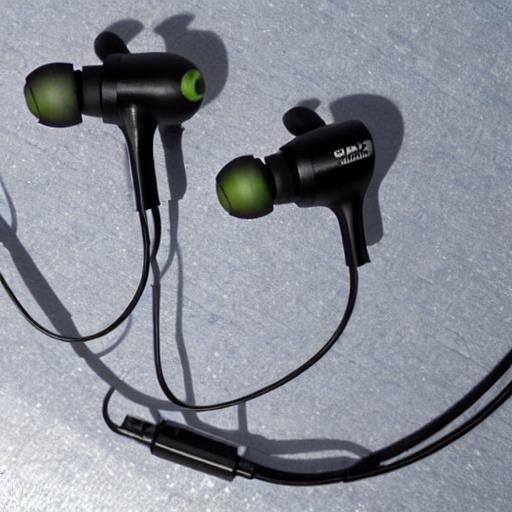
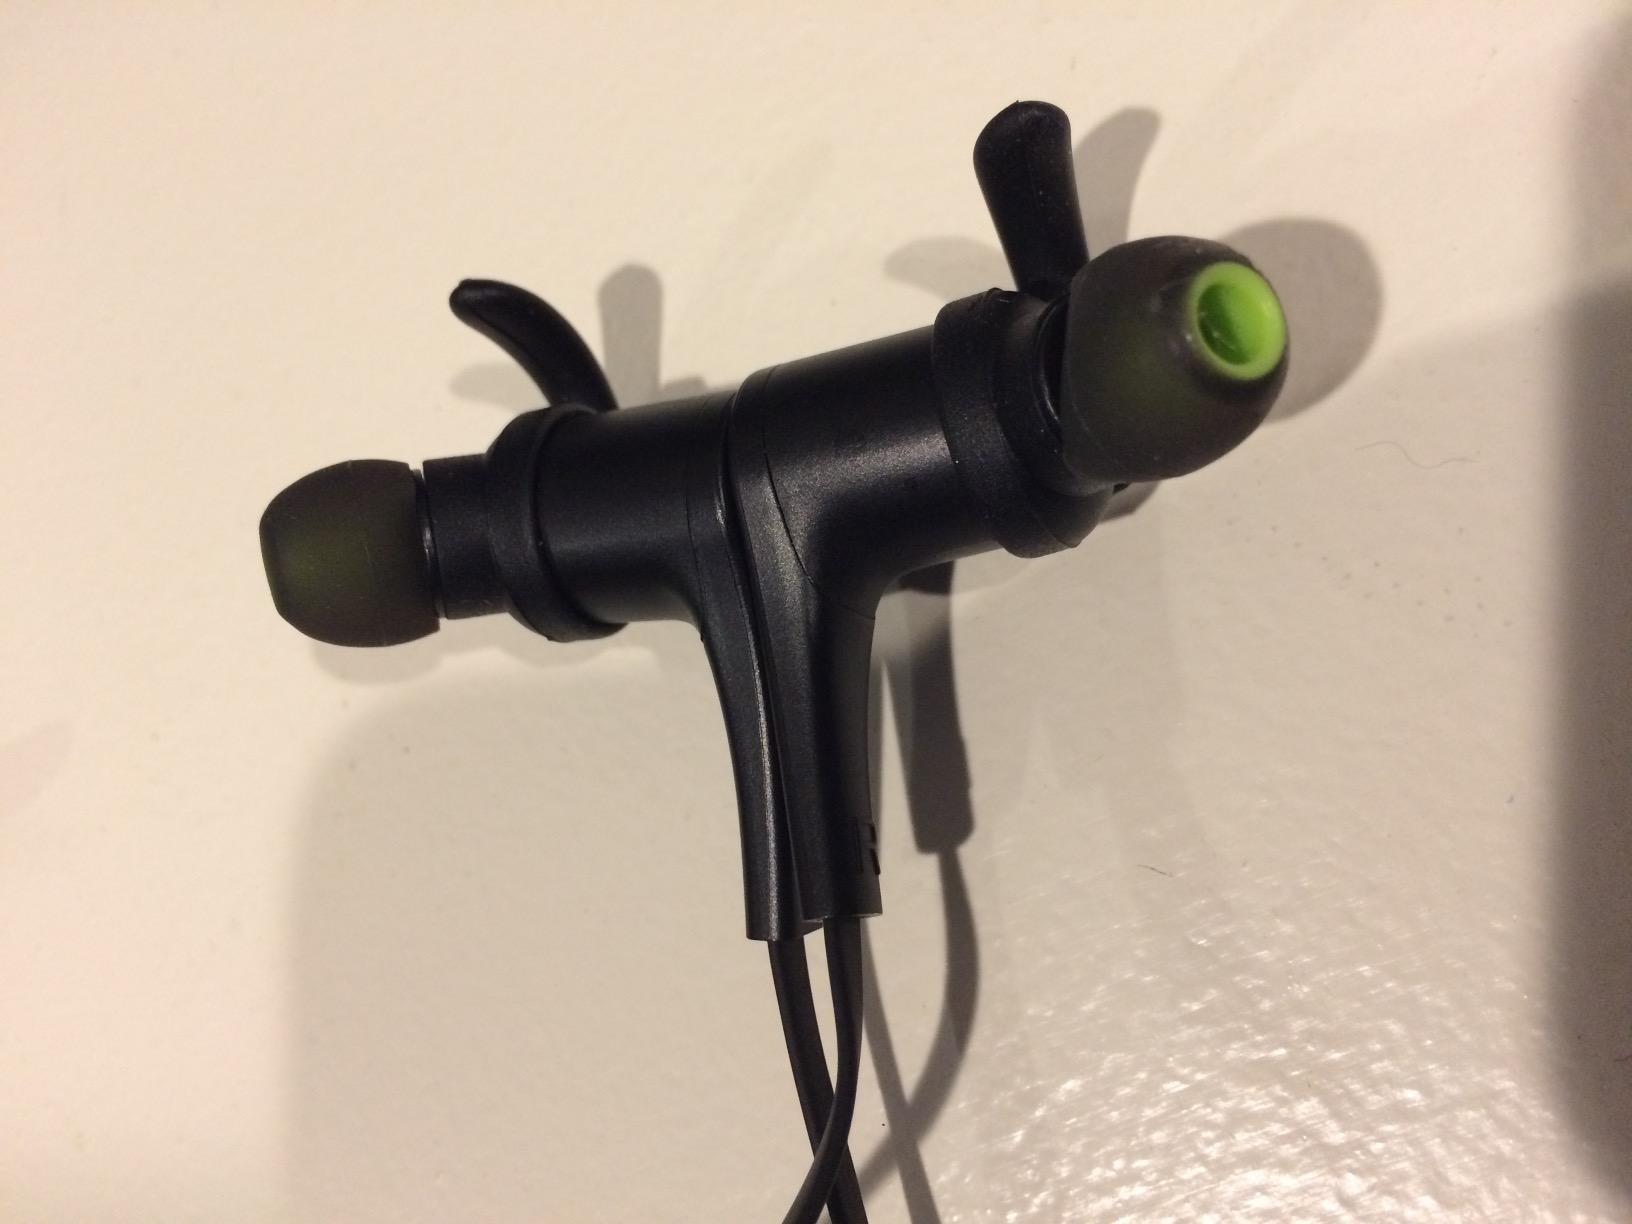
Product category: earbuds
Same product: no